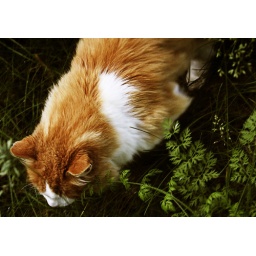
cat in the grass